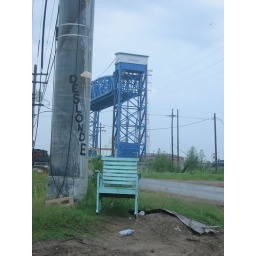
I couldn't figure out what a green rocking chair was doing in the middle of a deserted, destroyed neighborhood